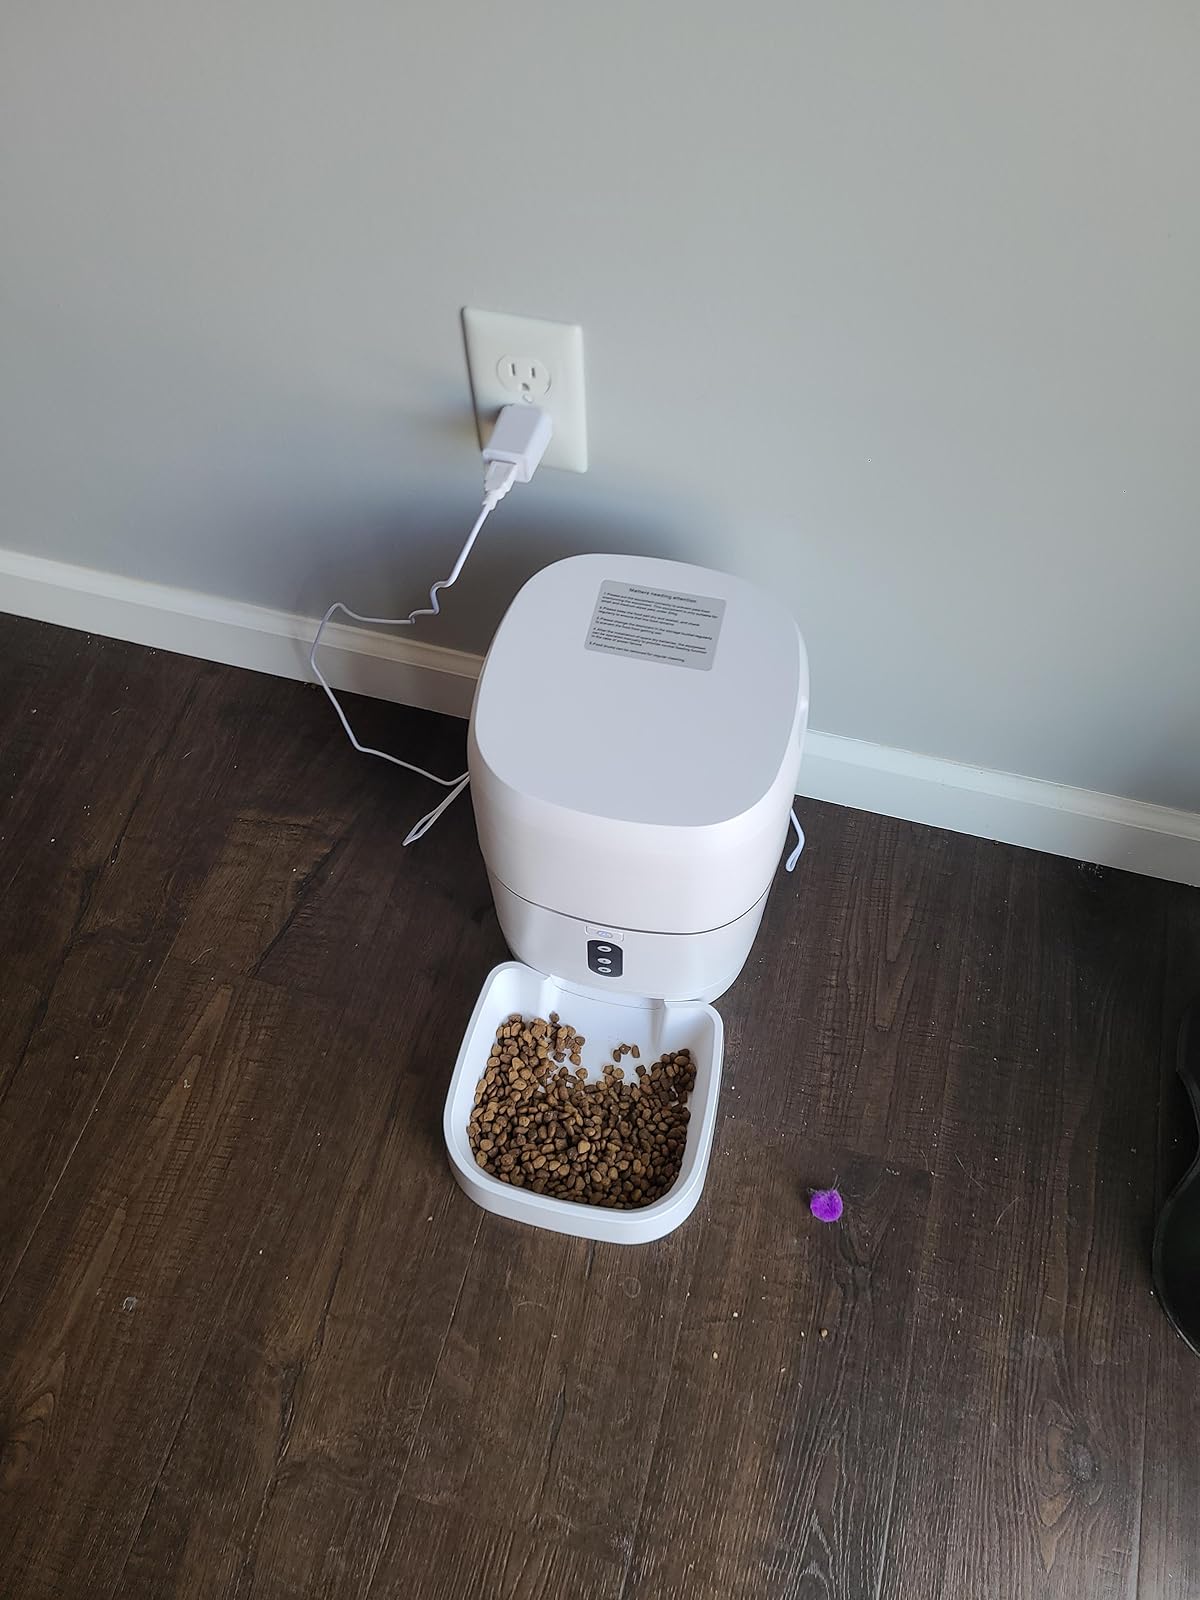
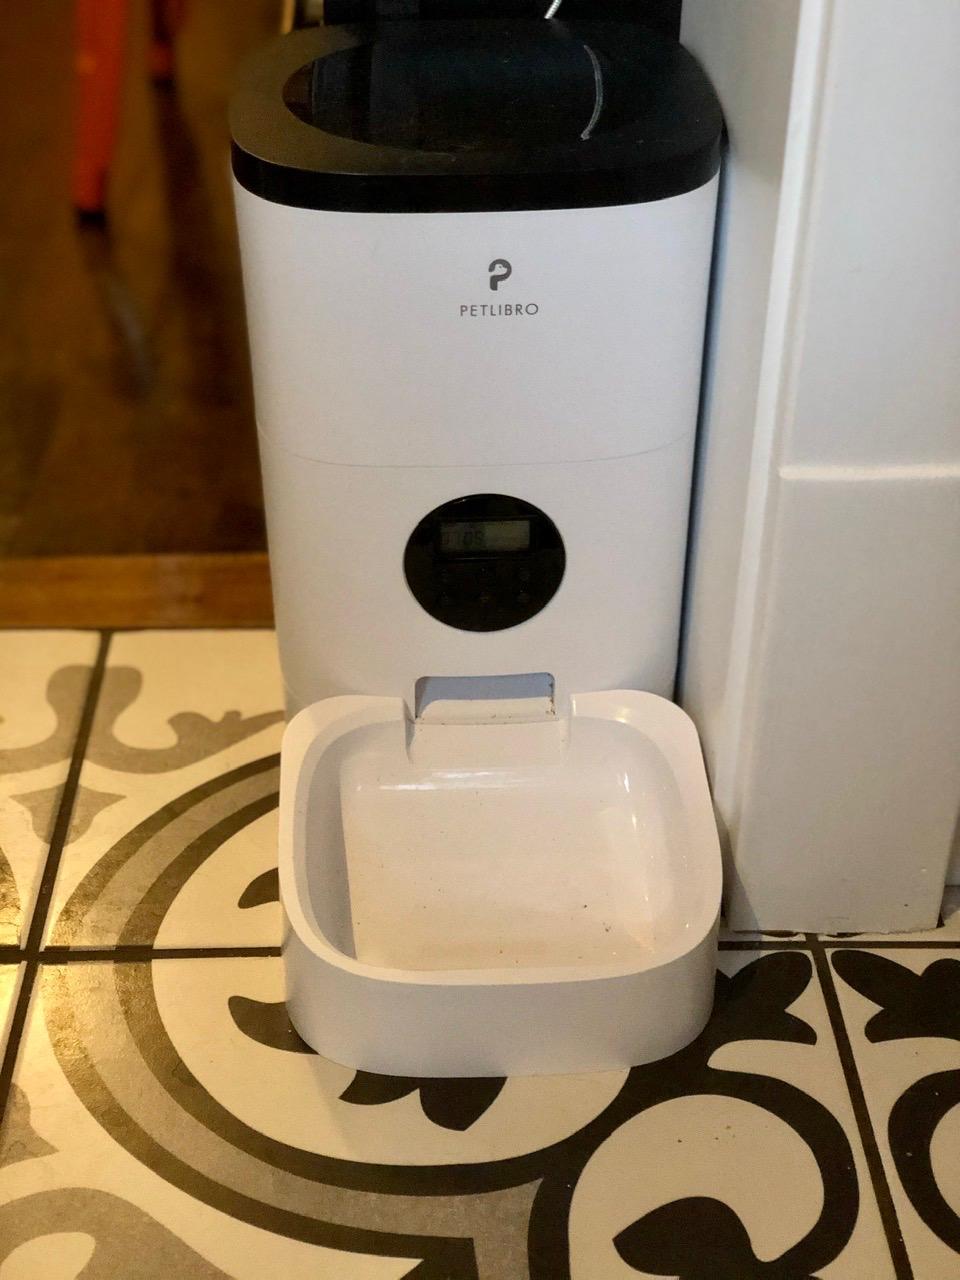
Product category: items_feeder
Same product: no